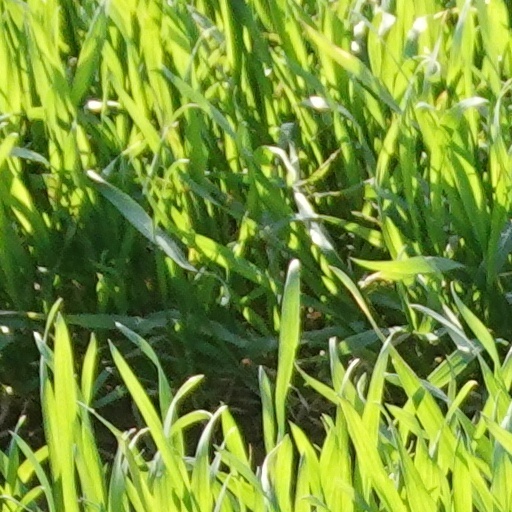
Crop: wheat